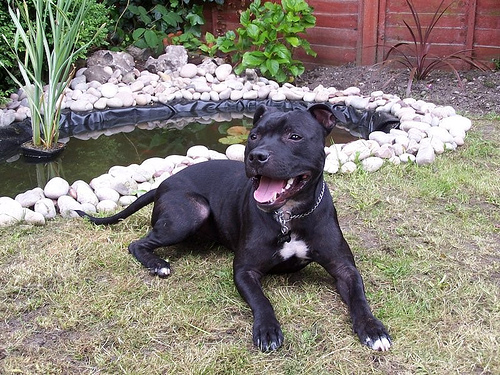
Animal: dog
Breed: staffordshire bull terrier